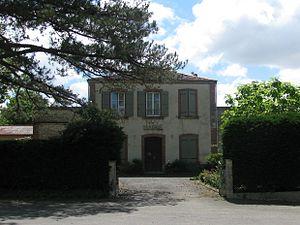
Mairie de Bernède
Bernède est une commune française située dans le département du Gers en région Occitanie.